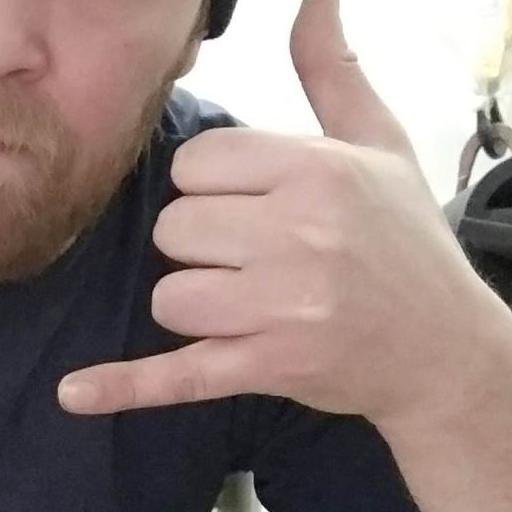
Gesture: call